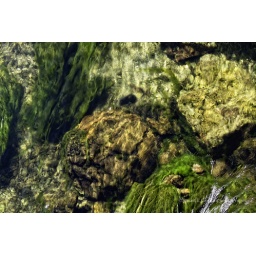
The combination of swirling water flowing over different textures and colors in river bed objects becomes a nature composition.